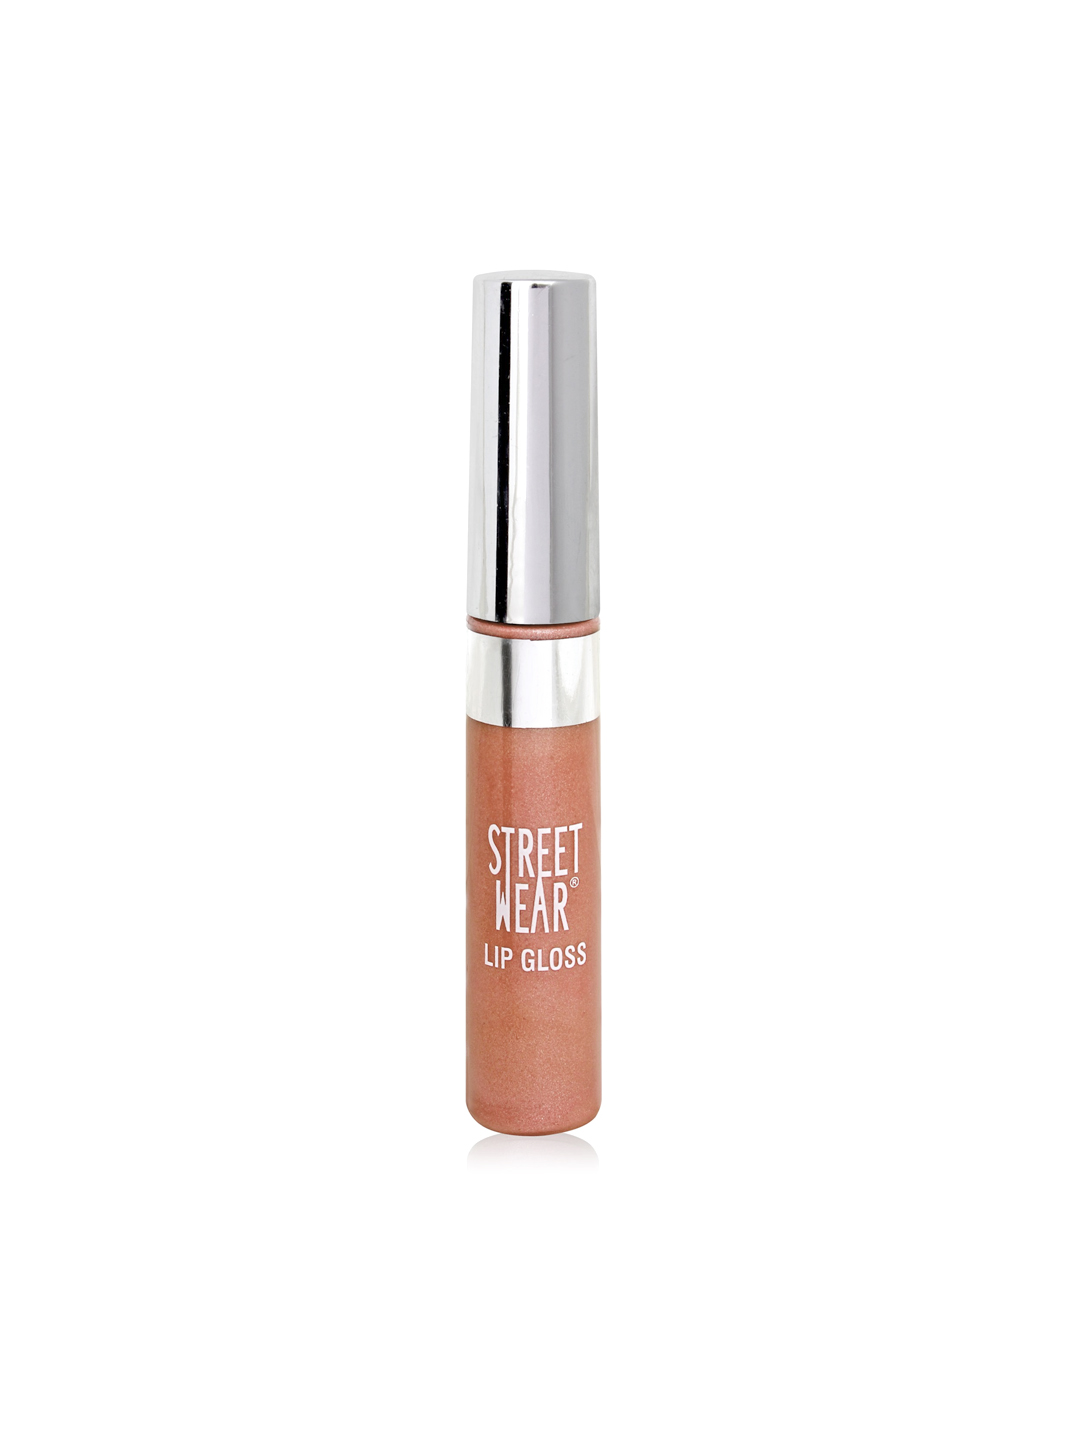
Streetwear Nude Shimmer Lip Gloss 53
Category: Personal Care / Lips / Lip Gloss
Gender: Women
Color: Peach
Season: Spring 2017
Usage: Casual